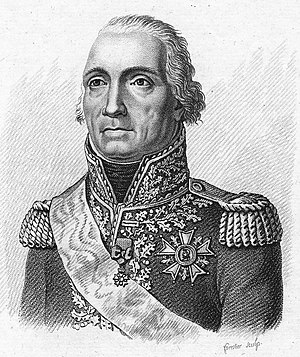
Pyrenæerkrigen / Krig / Vestlige Pyrenæer
Bon-Adrien de Moncey
Pyrenæerkrigen var en del af Den første koalitions krig mod den Første franske republik. Den blev udkæmpet af det revolutionære Frankrig mod kongedømmerne Spanien og Portugal fra marts 1793 til juli 1795 som en del af Revolutionskrigene.